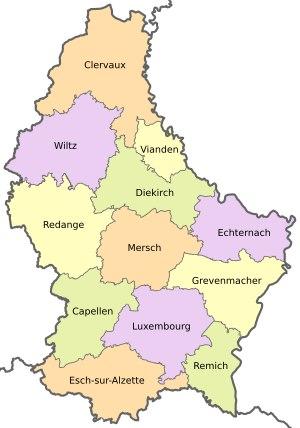
Le Luxembourg, en forme longue le Grand-Duché de Luxembourg ou le grand-duché de Luxembourg, en luxembourgeois Lëtzebuerg et Groussherzogtum Lëtzebuerg, en allemand Luxemburg et Großherzogtum Luxemburg, est un pays d'Europe de l'Ouest sans accès à la mer. Il est bordé par la Belgique à l'ouest et au nord, l'Allemagne à l'est, et la France au sud. Il comprend deux régions principales : l'Oesling au nord, qui est une partie du massif de l'Ardenne, et le Gutland au sud, prolongement de la Lorraine au sens géologique du terme. Le Luxembourg compte 602 005 habitants au 1ᵉʳ janvier 2018, et s'étend sur une superficie de 2 586 km², faisant de lui l'une des plus petites nations souveraines d'Europe.